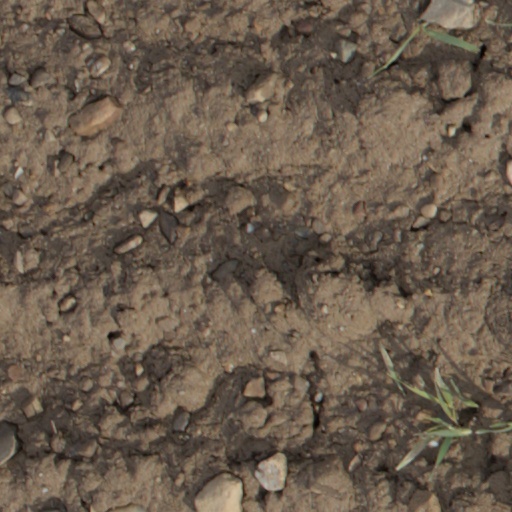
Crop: wheat